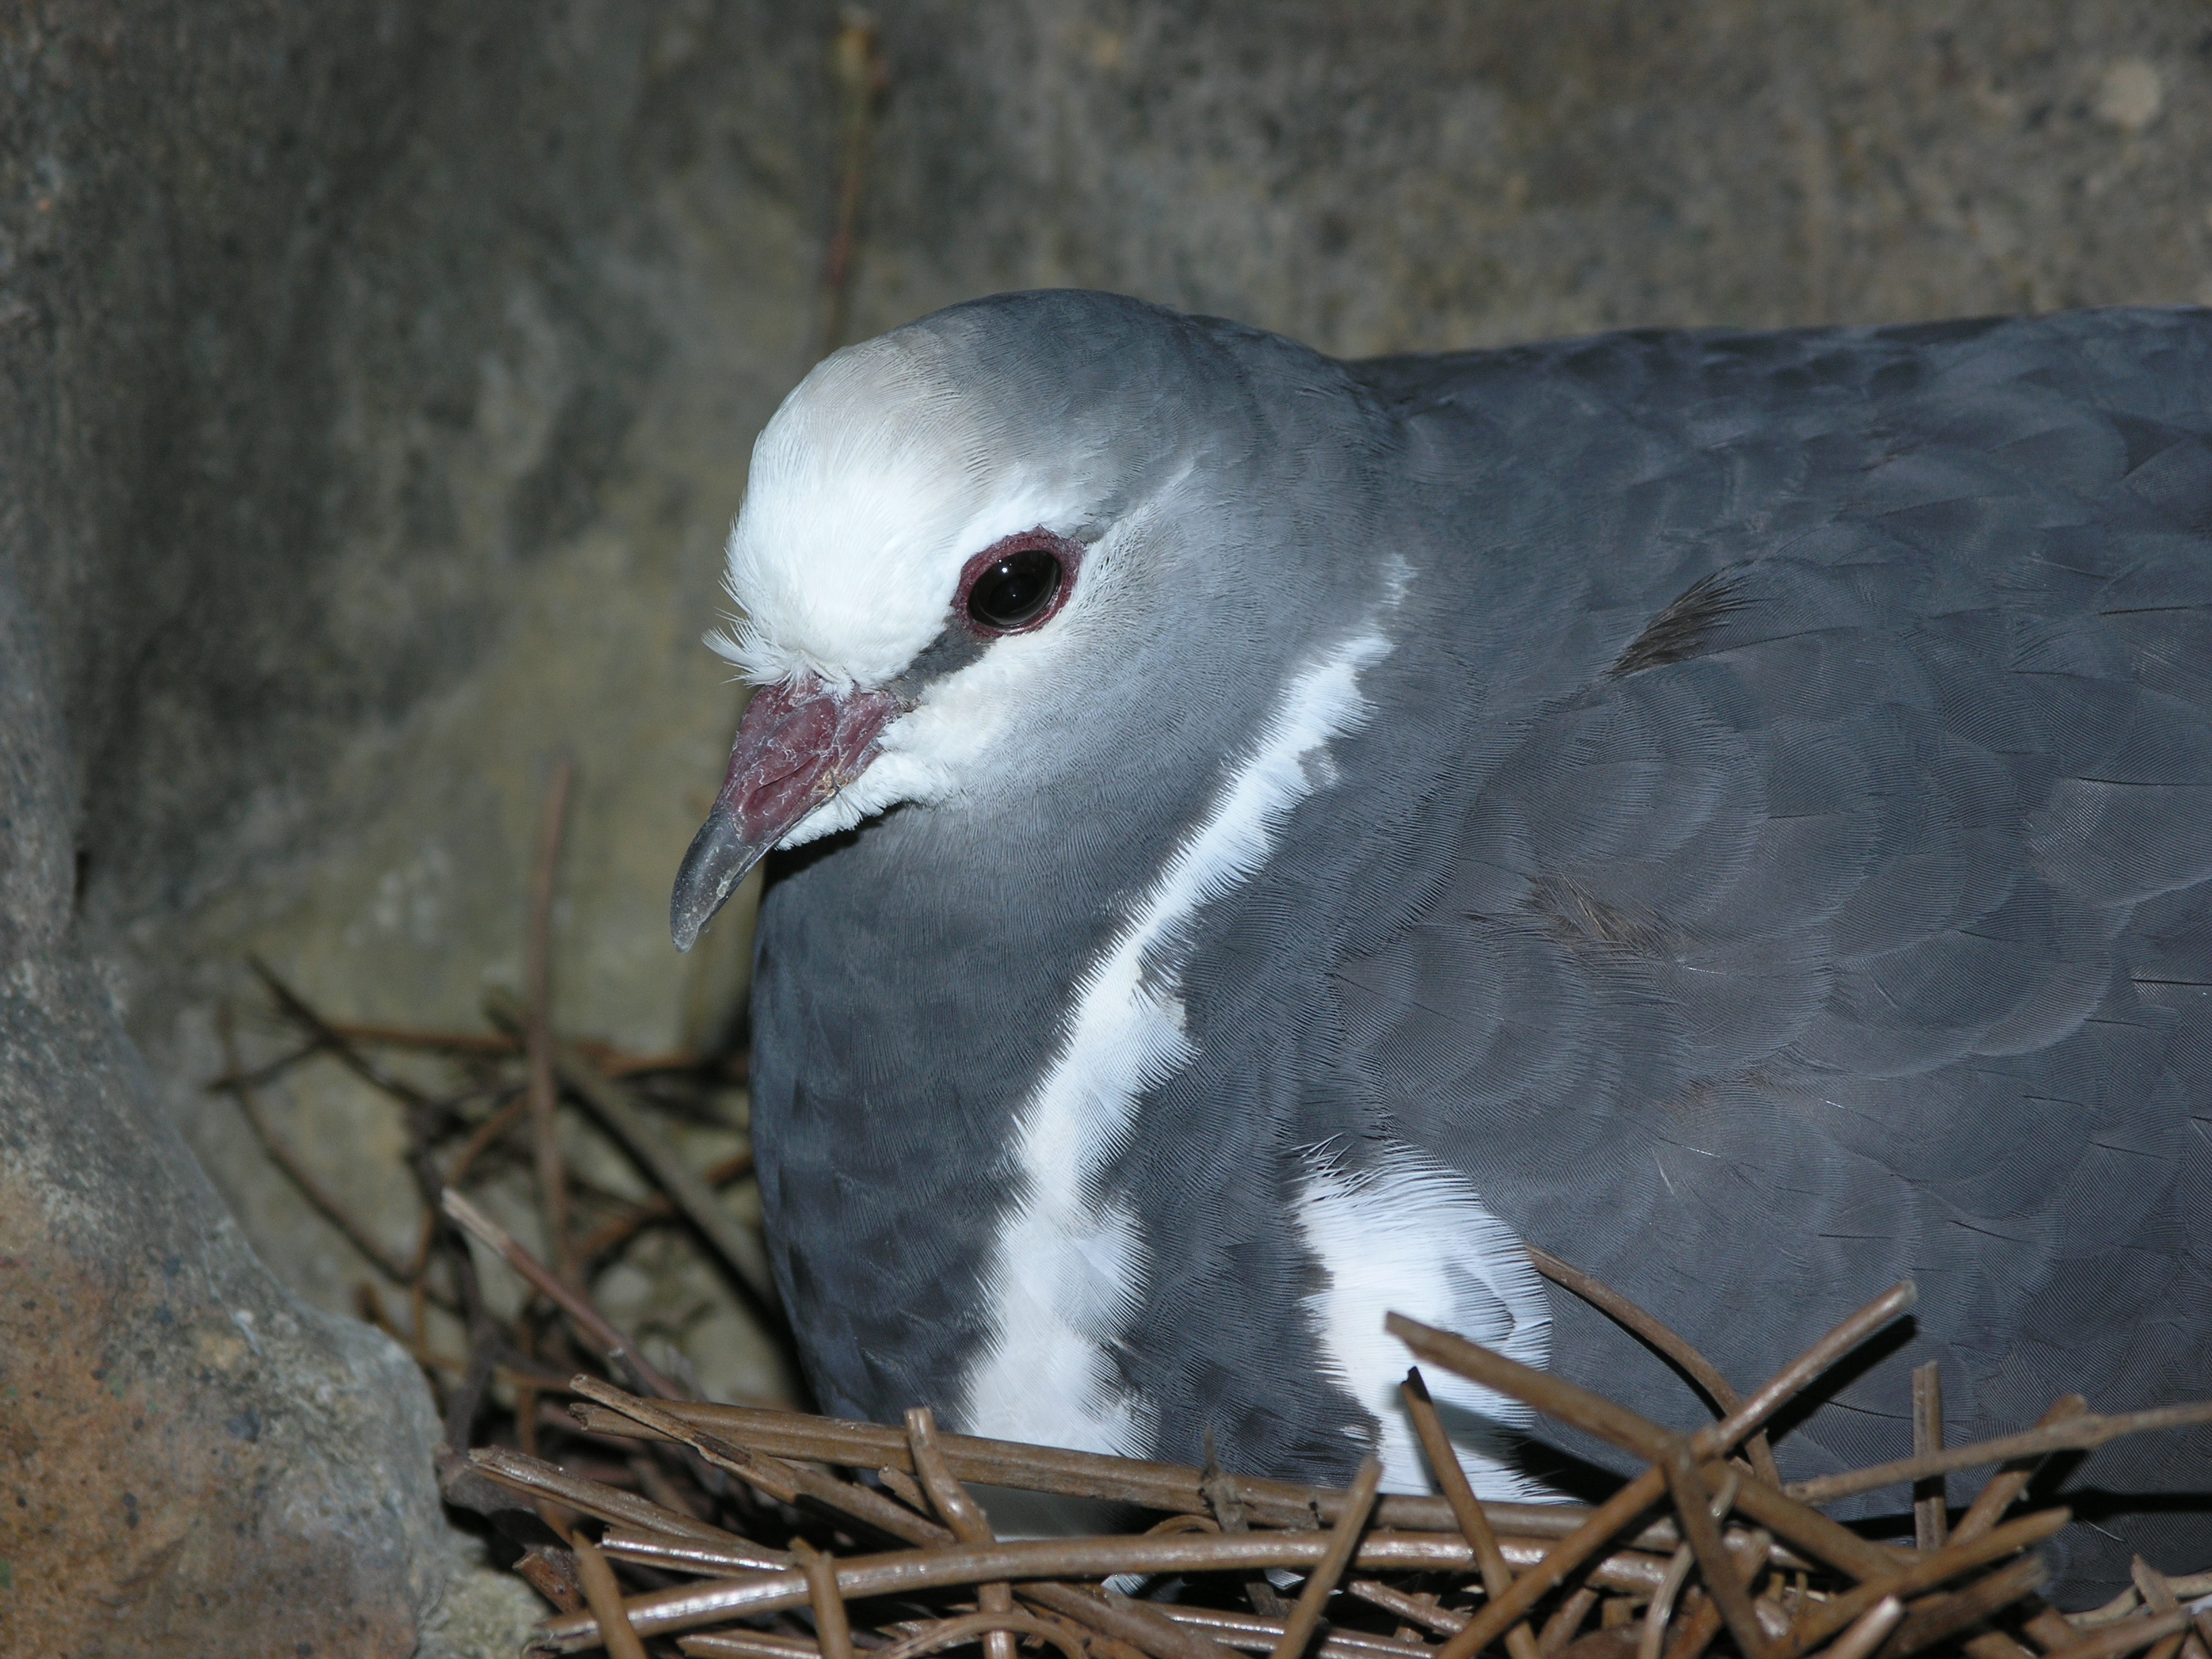
nature, bird, wing, warm, animal, wildlife, beak, sitting, peace, care, feather, fauna, parent, close up, twigs, grey, pigeon, mother, bird nest, dove, eggs, vertebrate, nest, watching, nesting, nurture, perching bird, emberizidae, pigeons and doves, stock dove, keeping warm